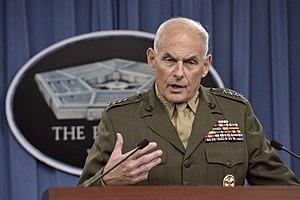
John Francis Kelly, né le 11 mai 1950 à Boston, est un général à la retraite et haut fonctionnaire américain. Secrétaire à la Sécurité intérieure des États-Unis à partir du 20 janvier 2017, il devient chef de cabinet de la Maison-Blanche le 31 juillet 2017. Il quitte ses fonctions le 2 janvier 2019.